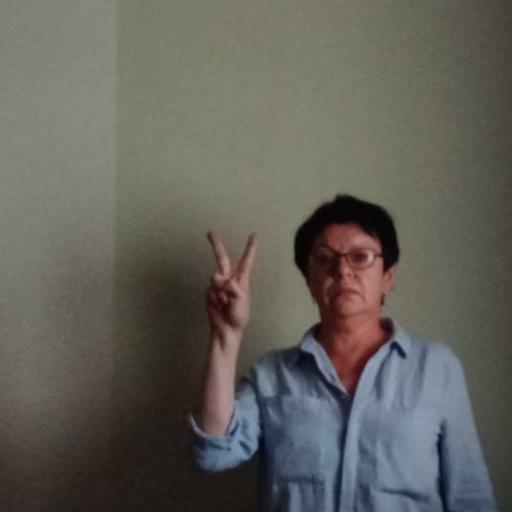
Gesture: peace